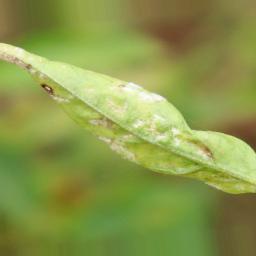
Label: powdery mildew